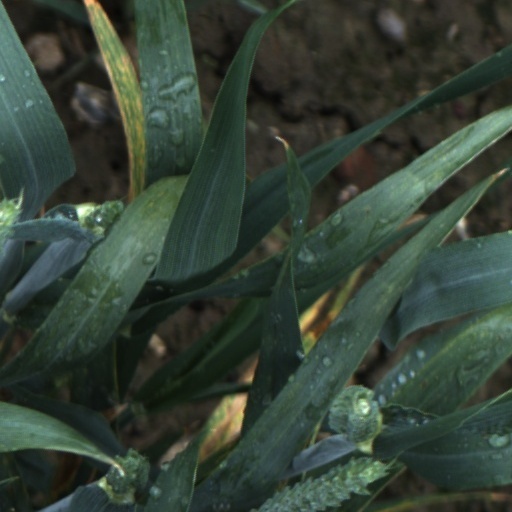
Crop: wheat